Vorokhta

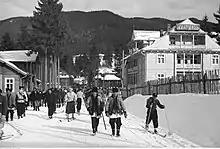
Vorokhta in 1938

The area became of great interest soon after installation of a railroad through the region in the 1880s. Since obtaining its independence after World War I, Poland has developed the eastern Carpathian region into a great vacation spot. Today, Vorokhta is the center of winter sports, with several ski-lifts. Beside its own ski resort Avanhard that carried the All-Union status in the Soviet Union, in close proximity and higher into mountains is located another sports resort Zarosliak. Number of hotels (cottage complexes) in area is relative low around 6-8 (small to medium size), however, there are several dozens of private houses that are available for rent.